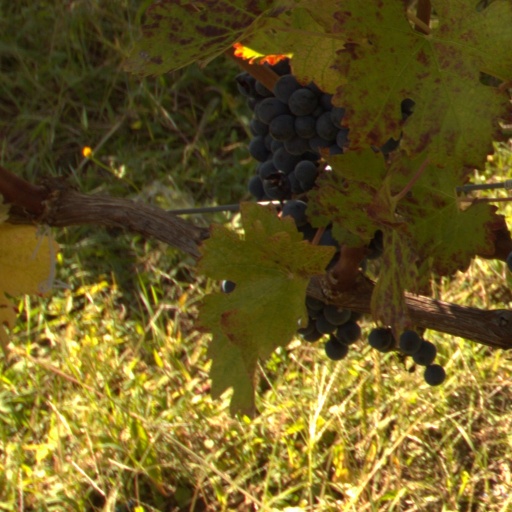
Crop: grape